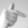
ASL letter: T